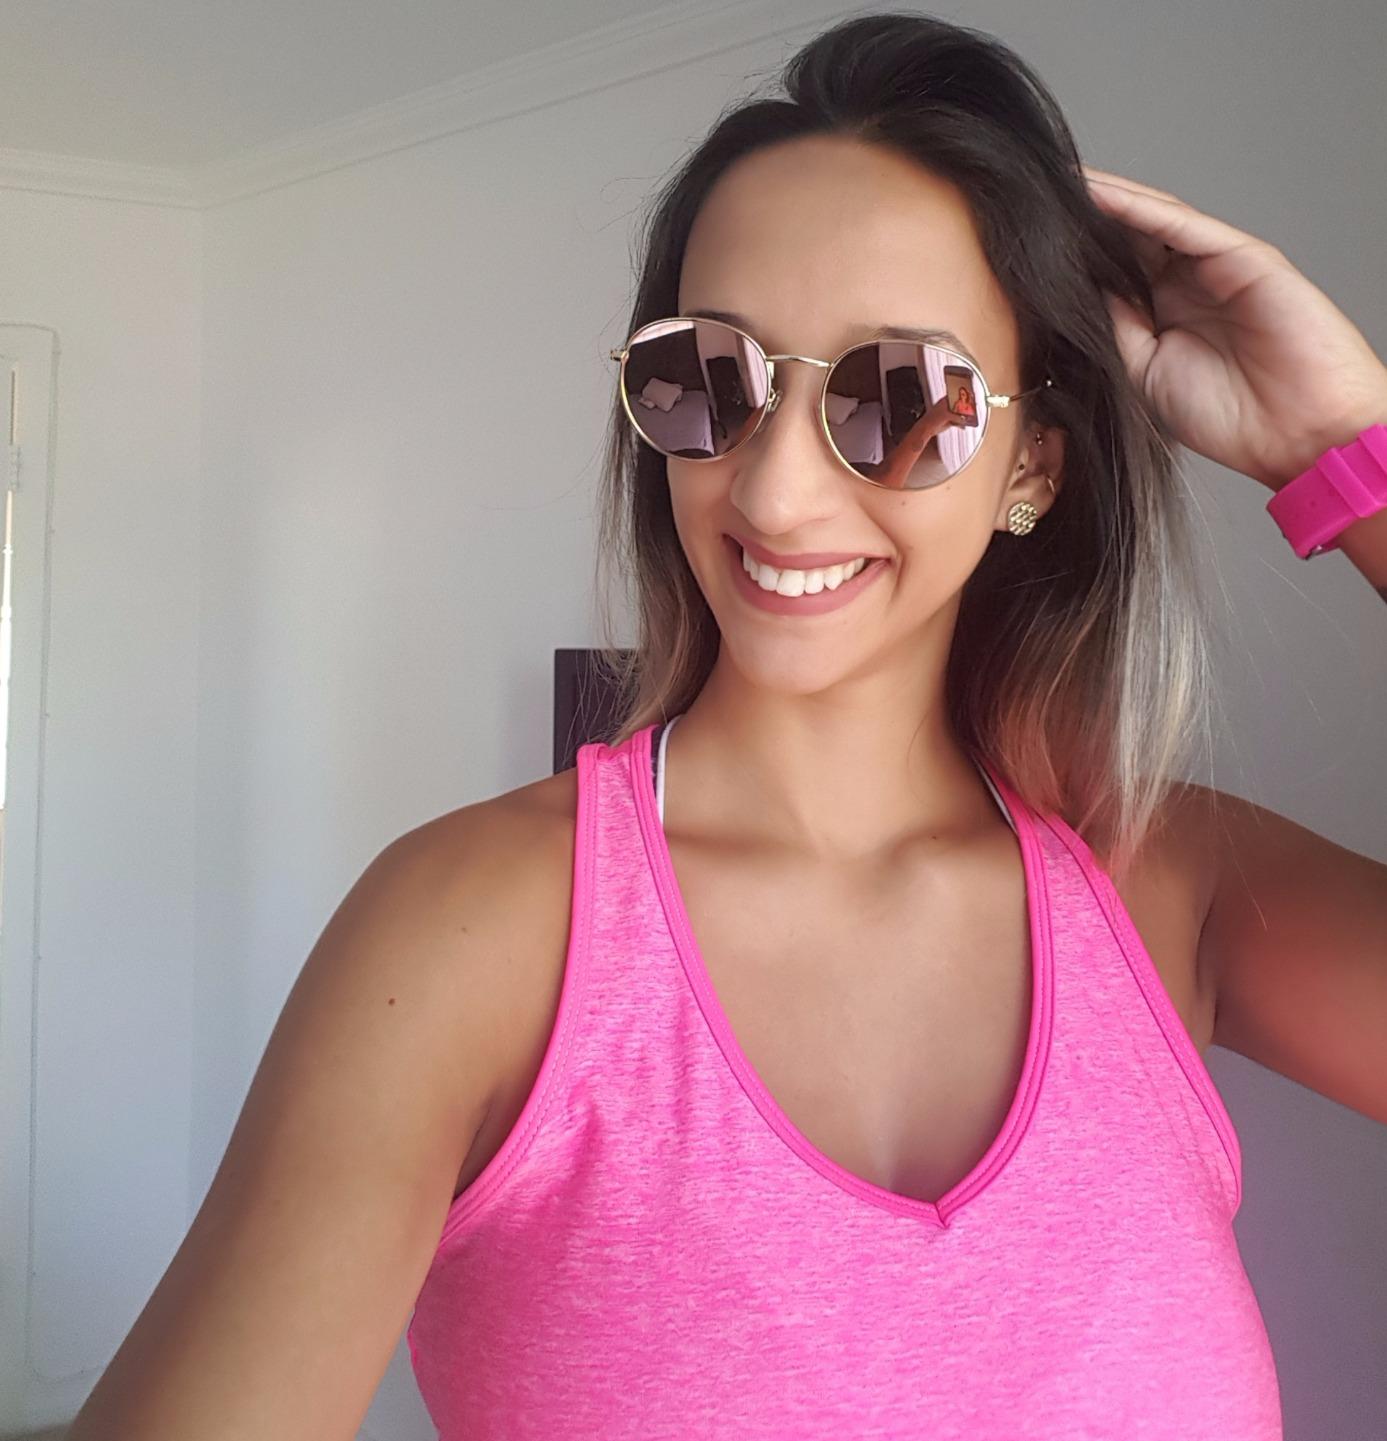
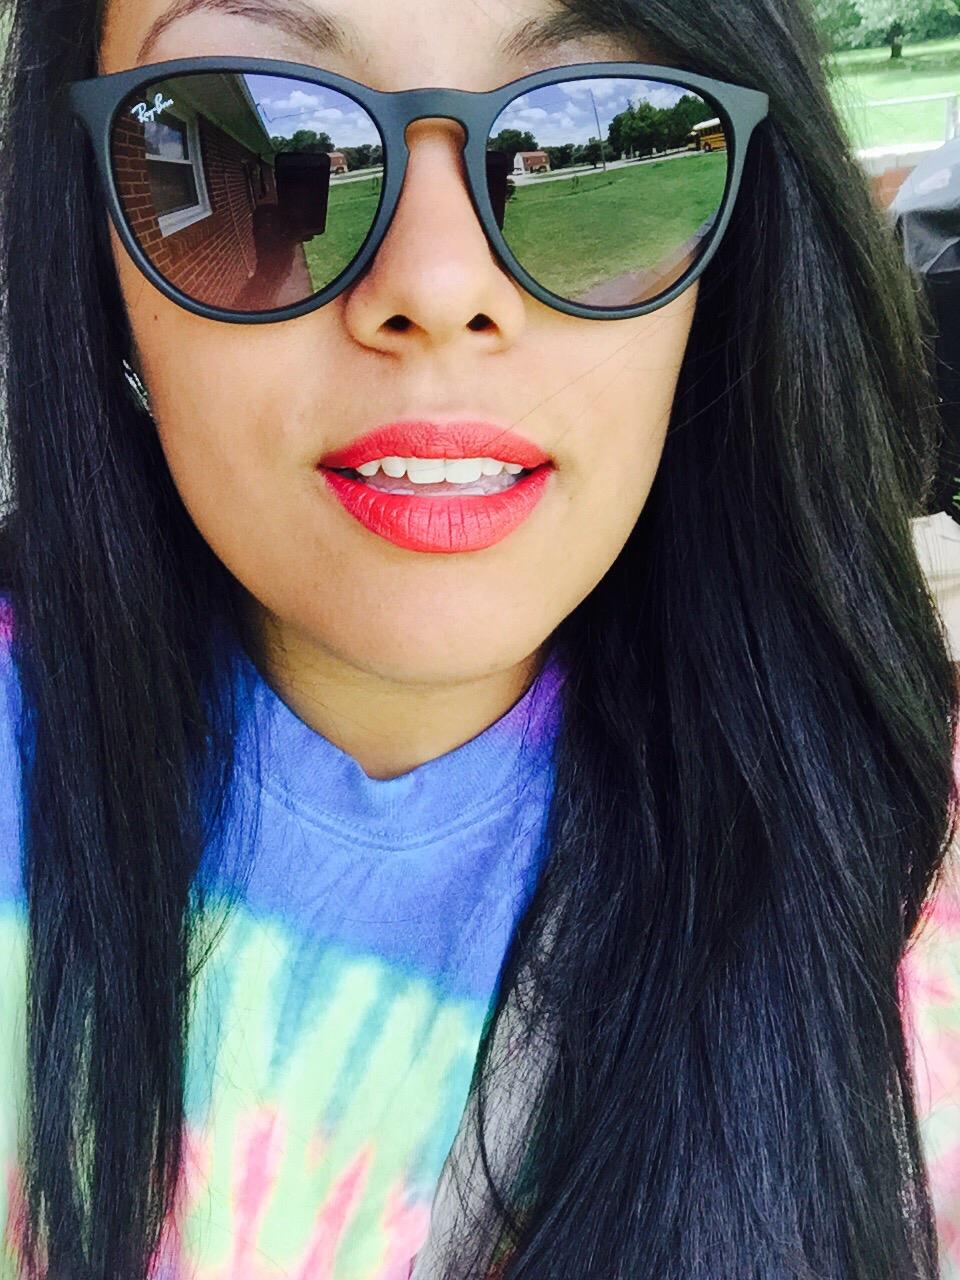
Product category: accessories_sunglasses
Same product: no